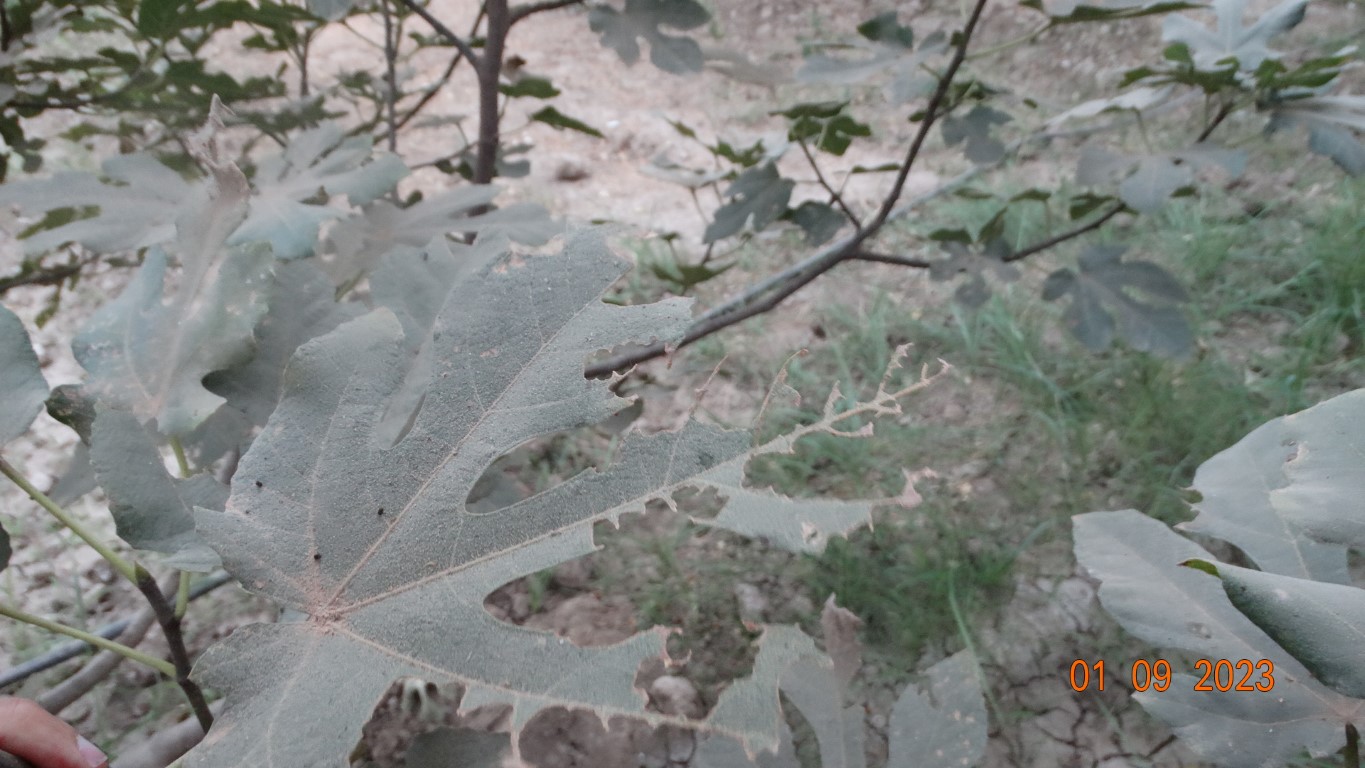
Label: infected